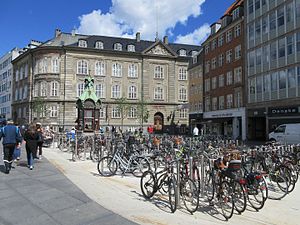
Æggetorvet
Æggetorvet med cykelparkeringen efter renoveringen af Nørreport Station
Æggetorvet er et uofficielt navn for pladsen mellem Fiolstræde, Nørregade og Nørre Voldgade / Nørreport Station i København.